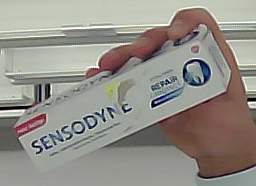
Product: sensodyne_toothpaste